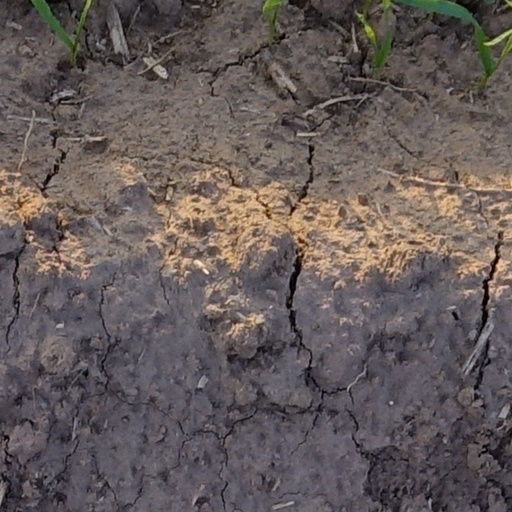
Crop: wheat